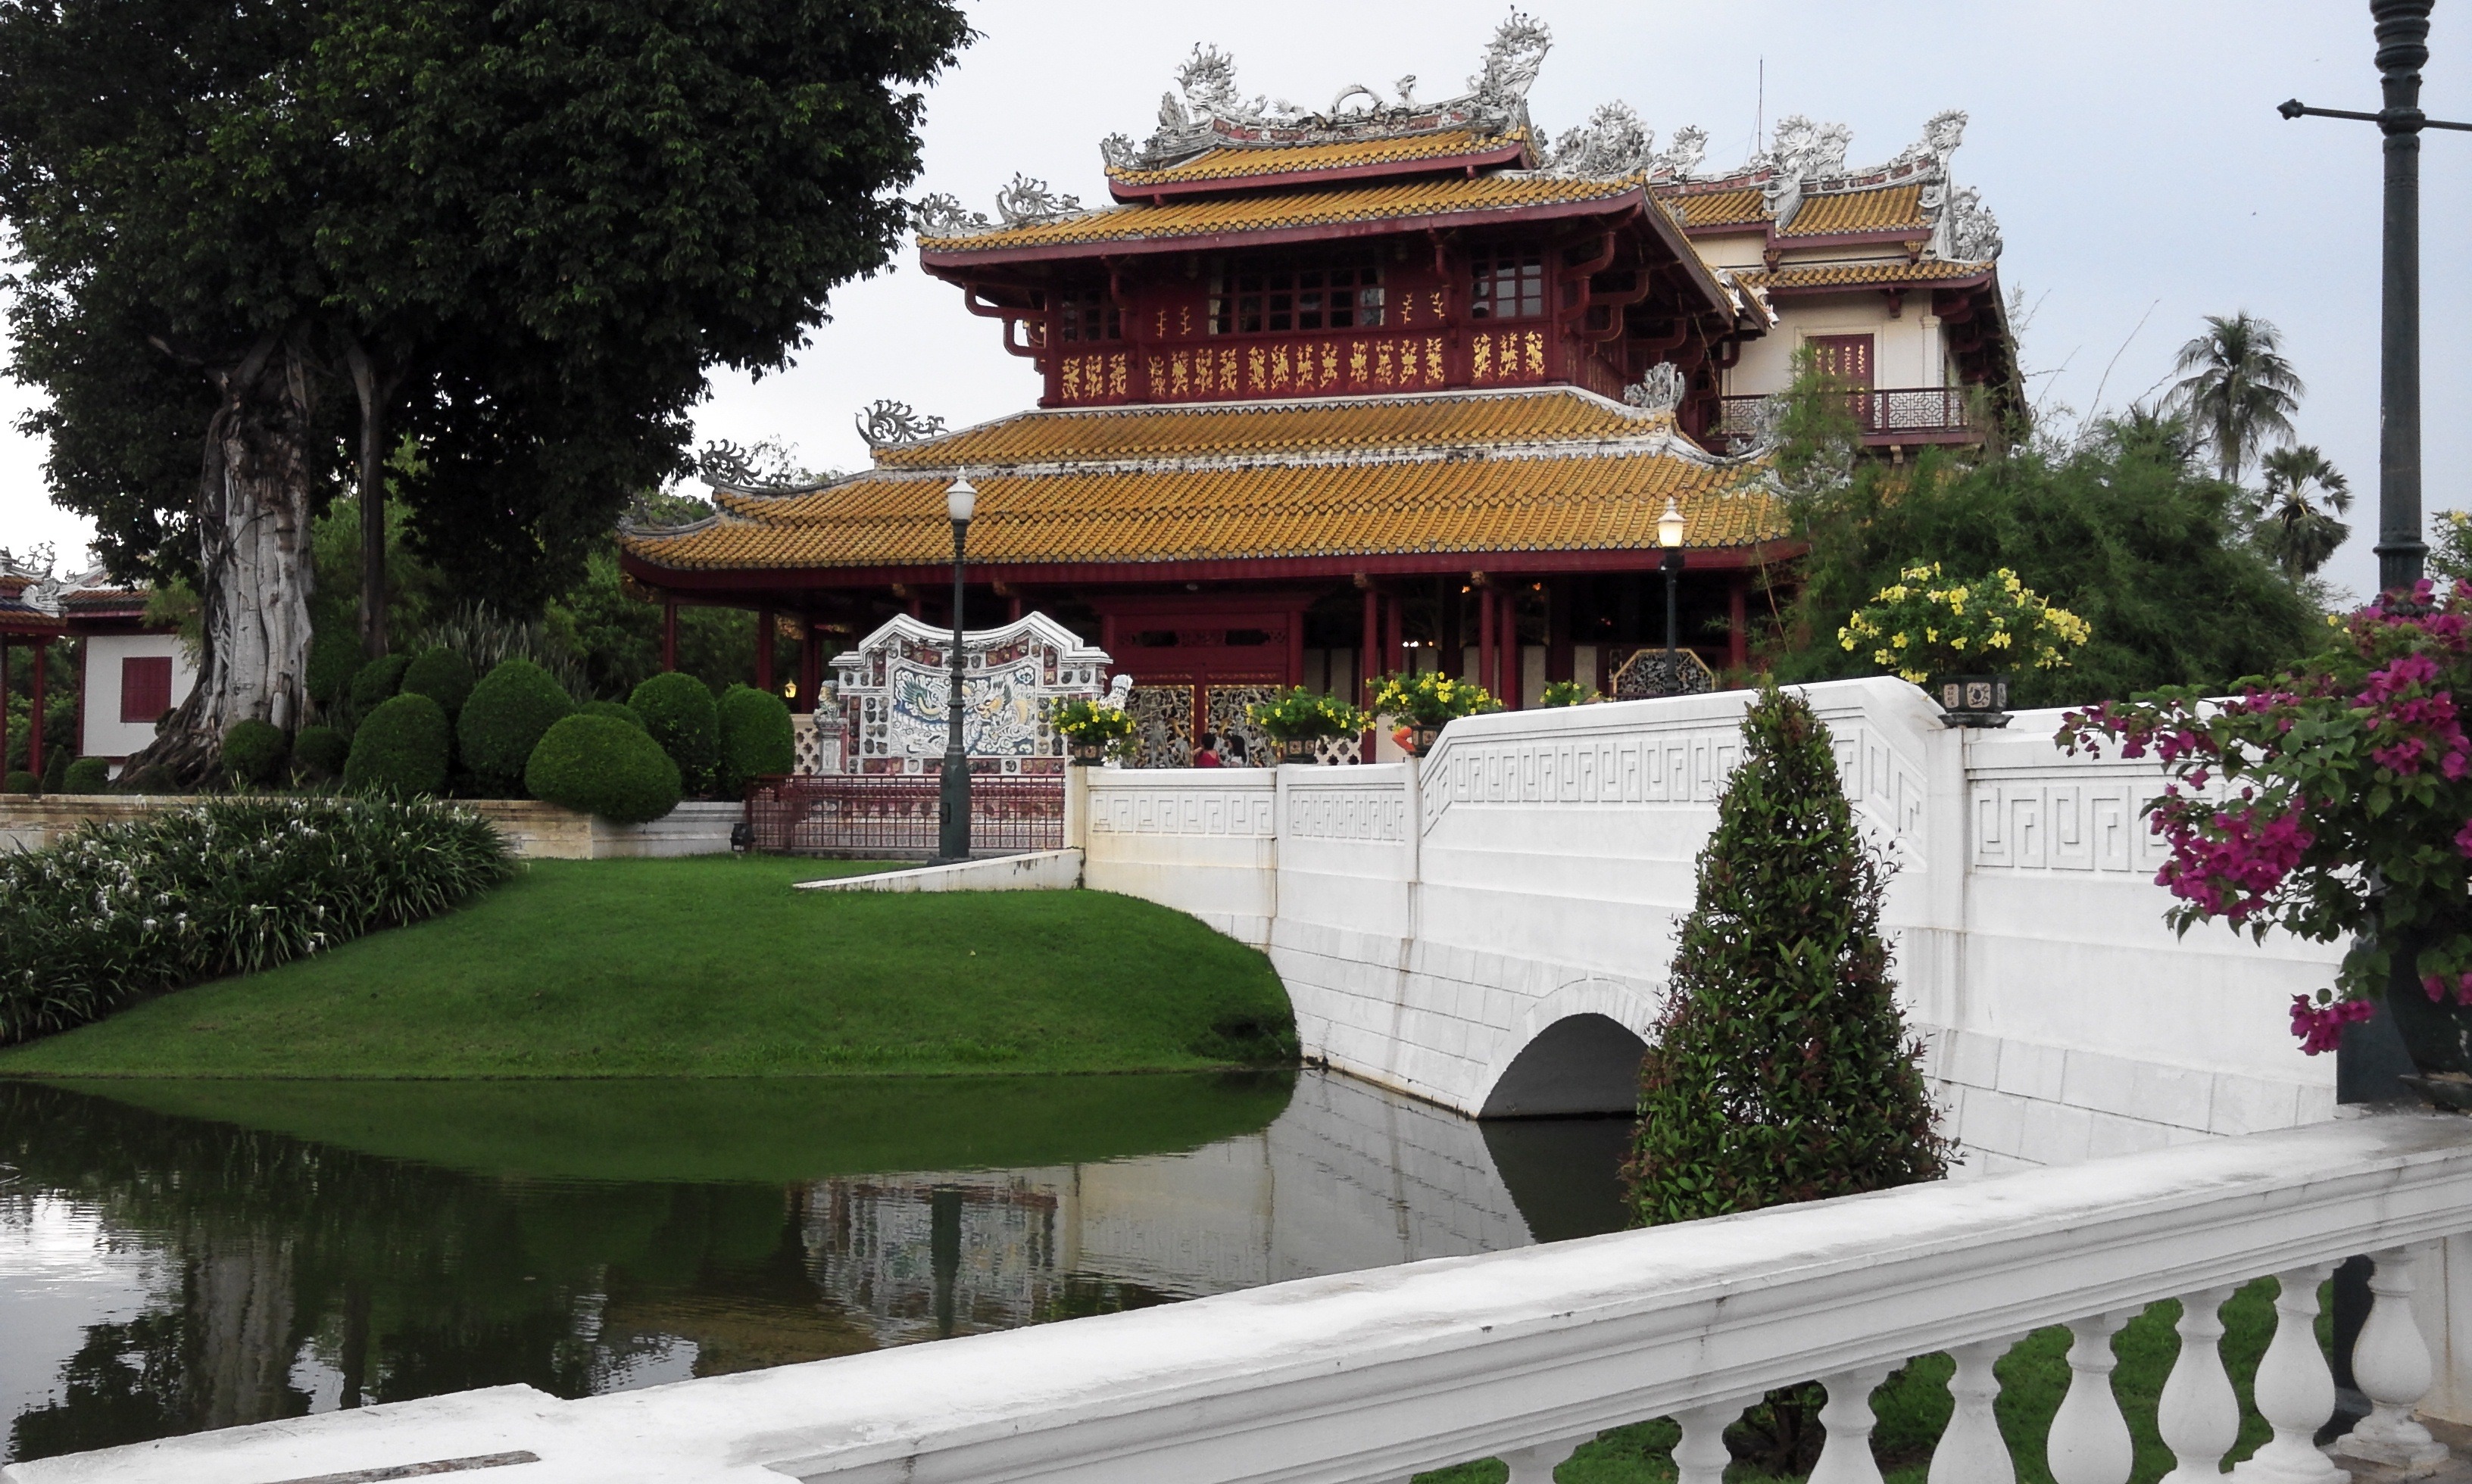
flower, building, palace, asia, garden, place of worship, thailand, temple, resort, shrine, buddha, estate, shinto shrine